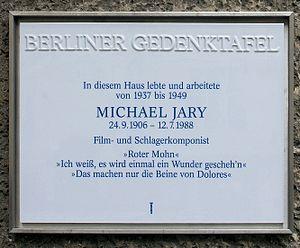
Michael Jary, né Maksymilian Michał Jarczyk à Laurahütte le 24 septembre 1906 et mort à Munich le 12 juillet 1988, est un compositeur allemand d'origine polonaise. Il utilise également les noms de Max Jantzen et de Jackie Leeds comme pseudonyme.